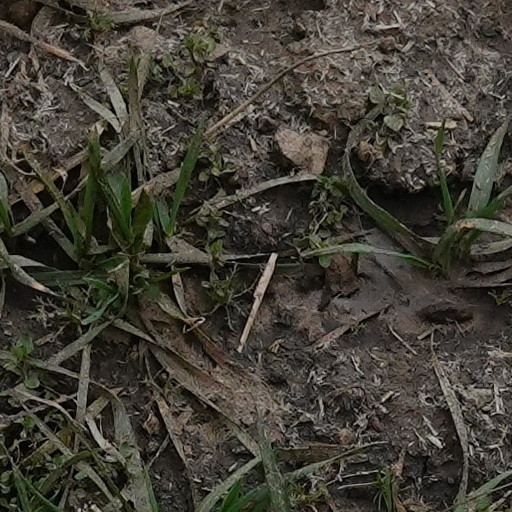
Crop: wheat